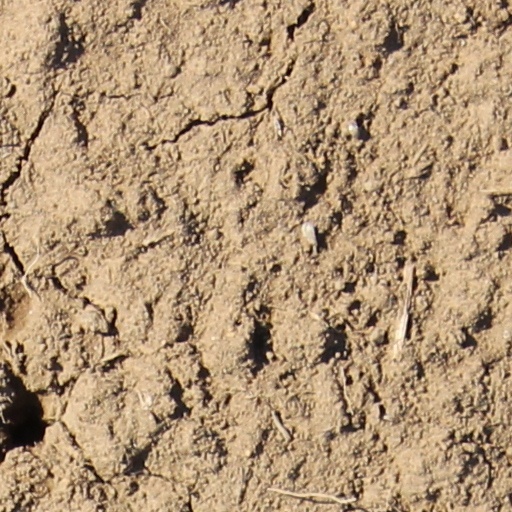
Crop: wheat